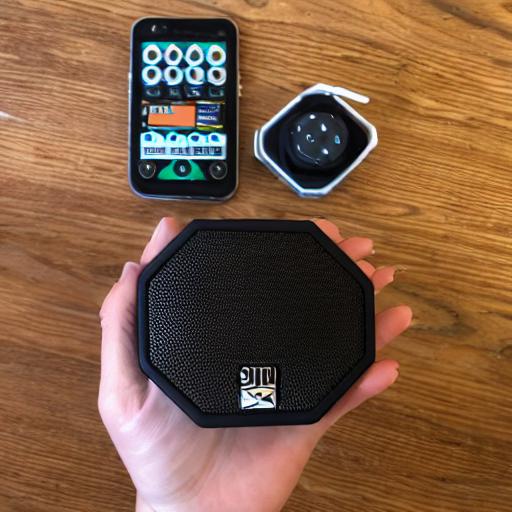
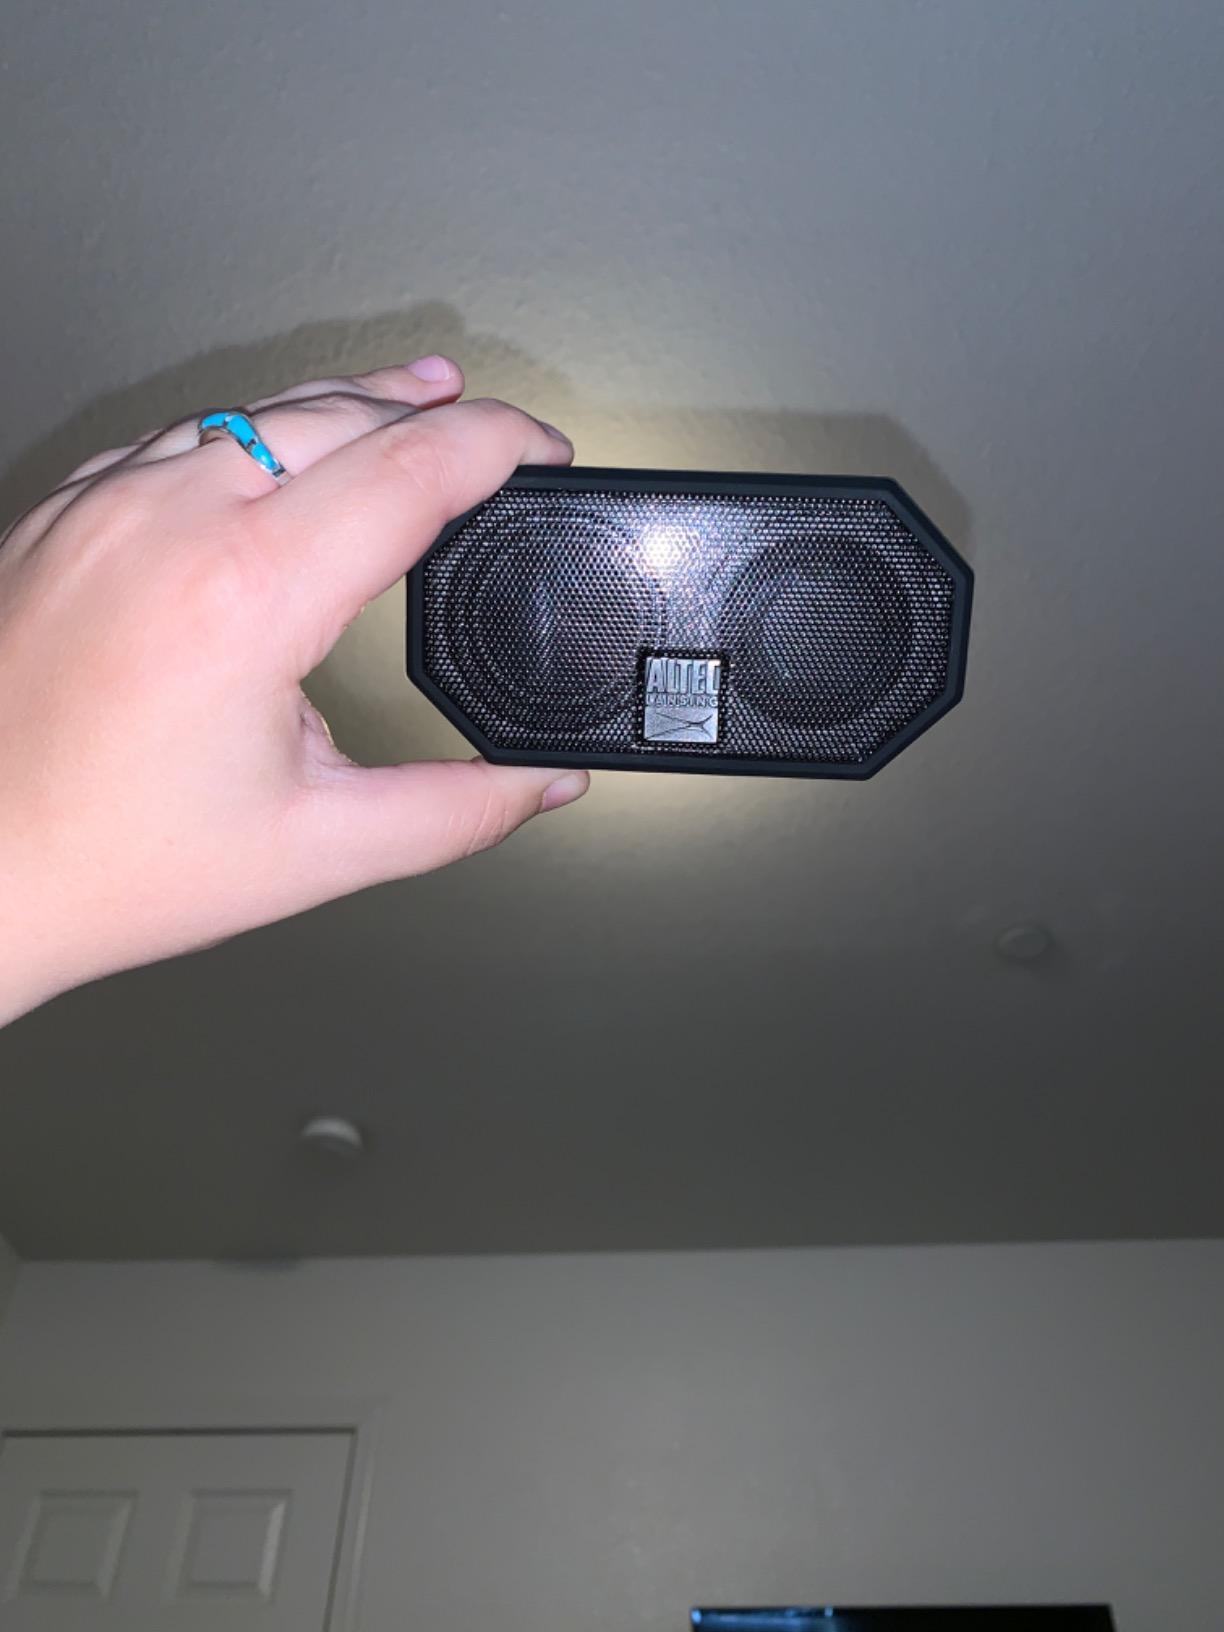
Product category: speaker
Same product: no